George Bolt

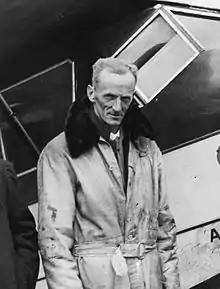
George Bolt, 1943

George Bruce Bolt (24 May 1893 – 27 July 1963) was a pioneering New Zealand aviator.